Key Biscayne, Florida

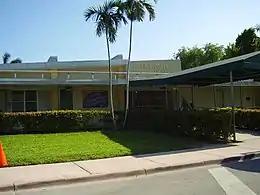
Key Biscayne Community School

While there had been earlier plans to develop a town on Key Biscayne, the opening of the Rickenbacker Causeway from Miami to Virginia Key and on to Key Biscayne in 1947 opened the island up to large-scale residential development. The northern two-thirds of the island had operated as the largest coconut plantation in the continental United States during the first half of the 20th century.